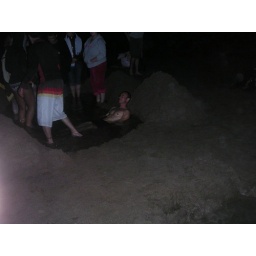
Hot water beach, yes it is 1am and we are sitting in hot water on the beach.